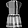
Label: Shirt